Backsword

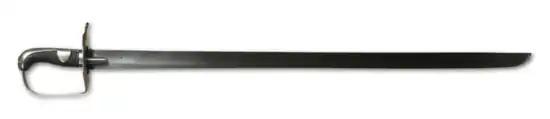
A type of military backsword – a British 1796 heavy cavalry sword purchased by Sweden in 1808.

A backsword is a type of sword characterised by having a single-edged blade and a hilt with a single-handed grip. It is so called because the triangular cross section gives a flat back edge opposite the cutting edge. Later examples often have a "false edge" on the back near the tip, which was in many cases sharpened to make an actual edge and facilitate thrusting attacks. From around the early 14th century, the backsword became the first type of European sword to be fitted with a knuckle guard.